Kentucky in the American Civil War

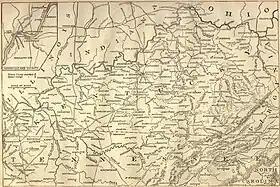
Civil War battle map of Kentucky, published in "Harper's Weekly" October 19, 1861

On April 15, 1861, President Lincoln sent a telegram to Kentucky governor Beriah Magoffin requesting that the Commonwealth supply part of the initial 75,000 troops to put down the rebellion. Magoffin, a Southern sympathizer, replied "President Lincoln, Washington, D.C. I will send not a man nor a dollar for the wicked purpose of subduing my sister Southern states. B. Magoffin". Instead, most Kentuckians favored John J. Crittenden's position that the Commonwealth should act as a mediator between the two sides. To that end, both houses of the General Assembly passed declarations of neutrality, a position officially declared by Governor Magoffin on May 20, 1861.